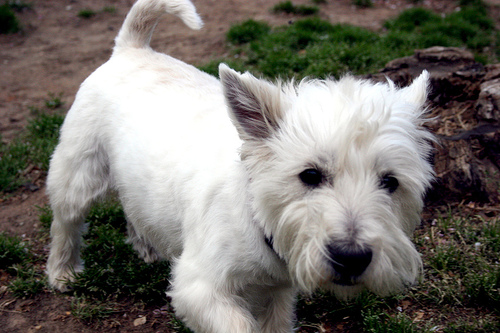
Animal: dog
Breed: scottish terrier